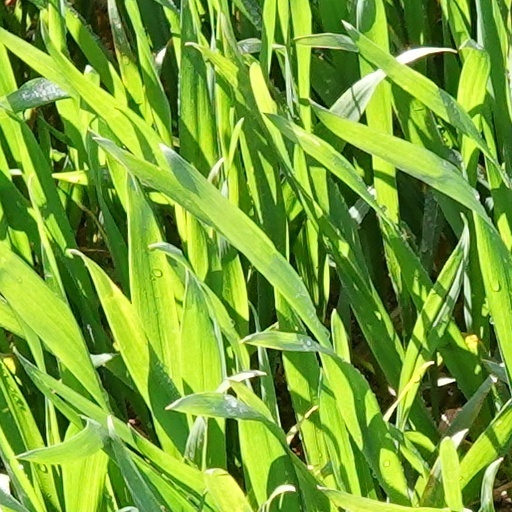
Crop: wheat